Animal echolocation

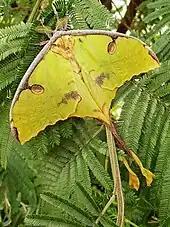
The especially long tails on the hindwings of the African moon moth, a Saturniid, oscillate in flight, deflecting the hunting bat's attack to the tails and thus enabling the moth to evade capture.

Some insects that are predated by bats have anti-predator adaptations, including predator avoidance, attack deflection, and ultrasonic clicks which appear to function as warnings rather than echolocation jamming.